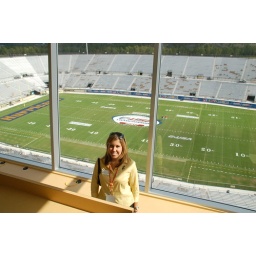
Anonymous person in UCF press box